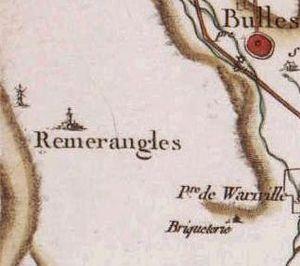
Rémérangles, carte de Cassini.
Rémérangles est une commune française située dans le département de l'Oise en région Hauts-de-France.